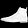
Label: Ankle boot